U.S. Route 27 in Florida

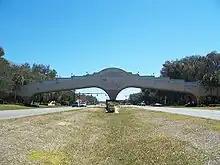
Golf cart bridge over US 27/US 441

Around the Lake–Marion county border, US 27/US 441 enters a retirement community known as The Villages. Because of the frequent use of street-legal golf cars in the community, bridges and tunnels for these carts can be found throughout the road. US 27/US 441 leaves The Villages as it approaches CR 42, a bi-county east–west scenic route through Central Florida. North of here, it serves as the newly constructed bypass that leads to CR 484, in Summerfield. Within Belleview, the road encounters two somewhat important intersections; CR 25A and then SR 35. SR 35 joins US 27/US 441 in a wrong-way concurrency with SR 500 as the road curves more to the west, until it reaches the intersection with US 301, where SR 35 turns south, and SR 500 becomes the hidden state road for US 27/US 301/US 441 for a few blocks. SR 25, however, reunites with the triple concurrency at the former eastern terminus of CR 484, and shares a concurrency with SR 25, and US 27/US 301/US 441's new secret route becomes SR 25/SR 500. After that section, the road curves more to the north again. Near the right-of-way for the formerly proposed Cross Florida Barge Canal, the median for the road widens but narrows back down to normal again. Before it does, however, it intersects CR 328, where a police station exists between the median. Supports for a bridge that was intended to run over the canal exist behind the police station. To the west of this intersection is the Santos Trailhead of the Marjorie Harris Carr Cross Florida Greenway.